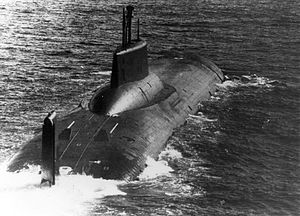
Undervandsbåd / Efterkrigstidens ubåde
Sovjetisk ubåd af Typhoon-klassen i 1985.
En undervandsbåd, ofte benævnt ubåd, er et fartøj til sejlads på og under vandoverfladen. Undervandsbåde findes i mange typer, til militære, videnskabelige og andre formål. Den første undervandsbåd så dagens lys i 1600-tallet, men der gik mange år, før skibstypen så småt begyndte at få en praktisk anvendelse. De første undervandsbåde havde et militært formål, men først under 1. Verdenskrig fik de en reel betydning.